Serbian Orthodox Church in Kosovo

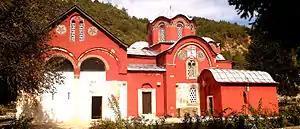
Patriarchal Monastery of Peć

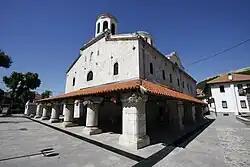
Cathedral of Saint George in Prizren

The Serbian Orthodox Church in Kosovo is the third largest religious denomination in Kosovo, after Islam and Roman Catholicism. It has over 140,000 followers in Kosovo, predominantly made up of the Kosovo Serbs, who mostly live in the North Kosovo region and in some enclaves in the south (such as Štrpce).